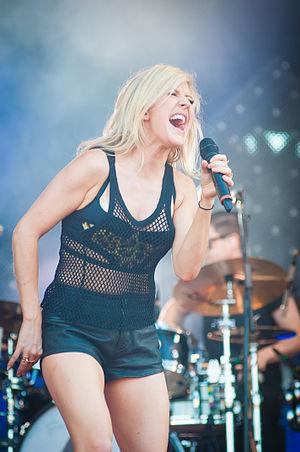
On My Mind est une chanson interprétée par l’auteure-compositrice-interprète anglaise Ellie Goulding. Elle est écrite par Goulding, Max Martin, Savan Kotecha et par Ilya Salmanzadeh. Ilya et Martin participent à la production du titre qui s’inscrit dans un style mêlant electropop, trap et reggae fusion avec un tempo moyen. Son avant-première radiophonique est programmée pour le 17 septembre 2015, en même temps que sa parution au format numérique. Distribué par le label Polydor, ce single sert de tremplin pour le lancement de Delirium, troisième album studio de la chanteuse. Une dizaine de jours après sa parution, la piste réussit à franchir la barre des dix millions de lectures sur le service de streaming musical Spotify.